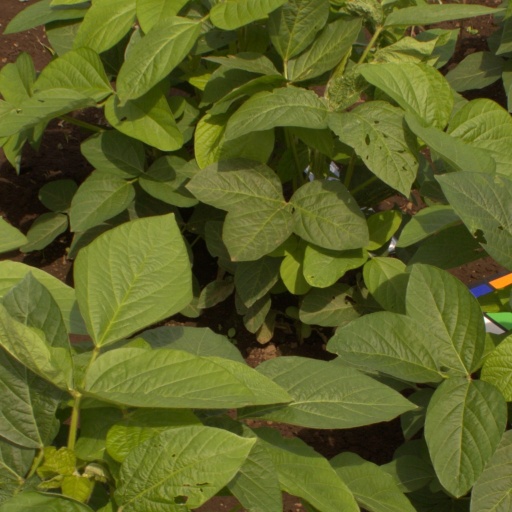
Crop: soybean